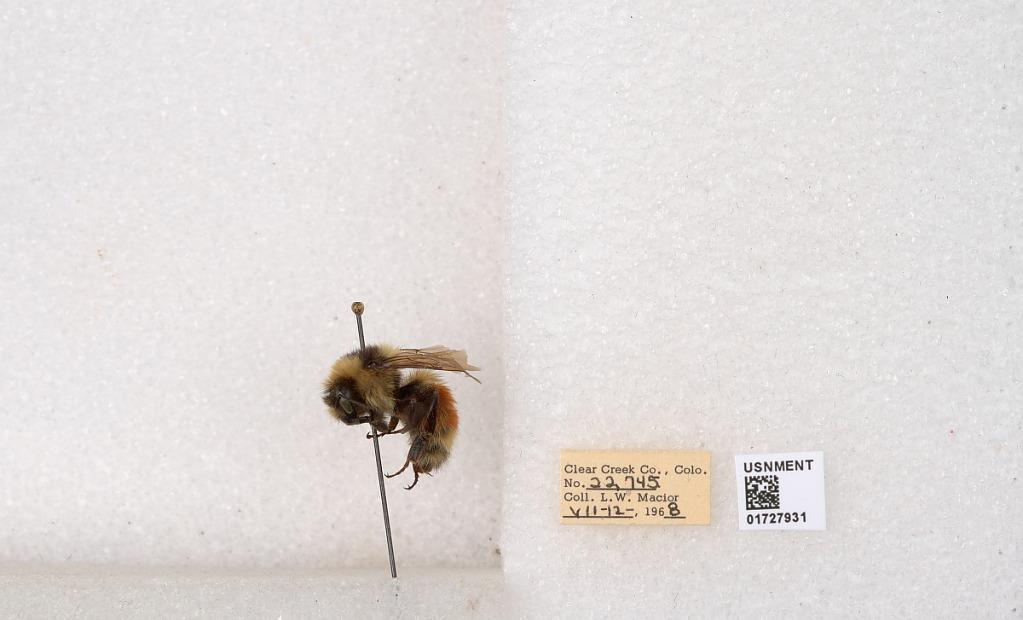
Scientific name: Bombus (Pyrobombus) sylvicola Kirby
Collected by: L. Macior
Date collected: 1968-7-12
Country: United States
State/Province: Colorado
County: Clear Creek
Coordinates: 39.6891, -105.644